Gazaupouy

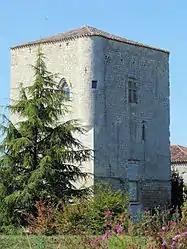
The tower of Estrepouy in Gazaupouy

Gazaupouy is a commune in the Gers department in southwestern France.